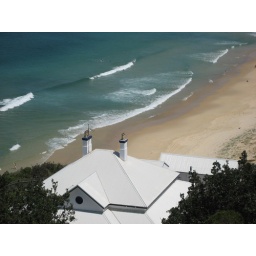
old house by beach